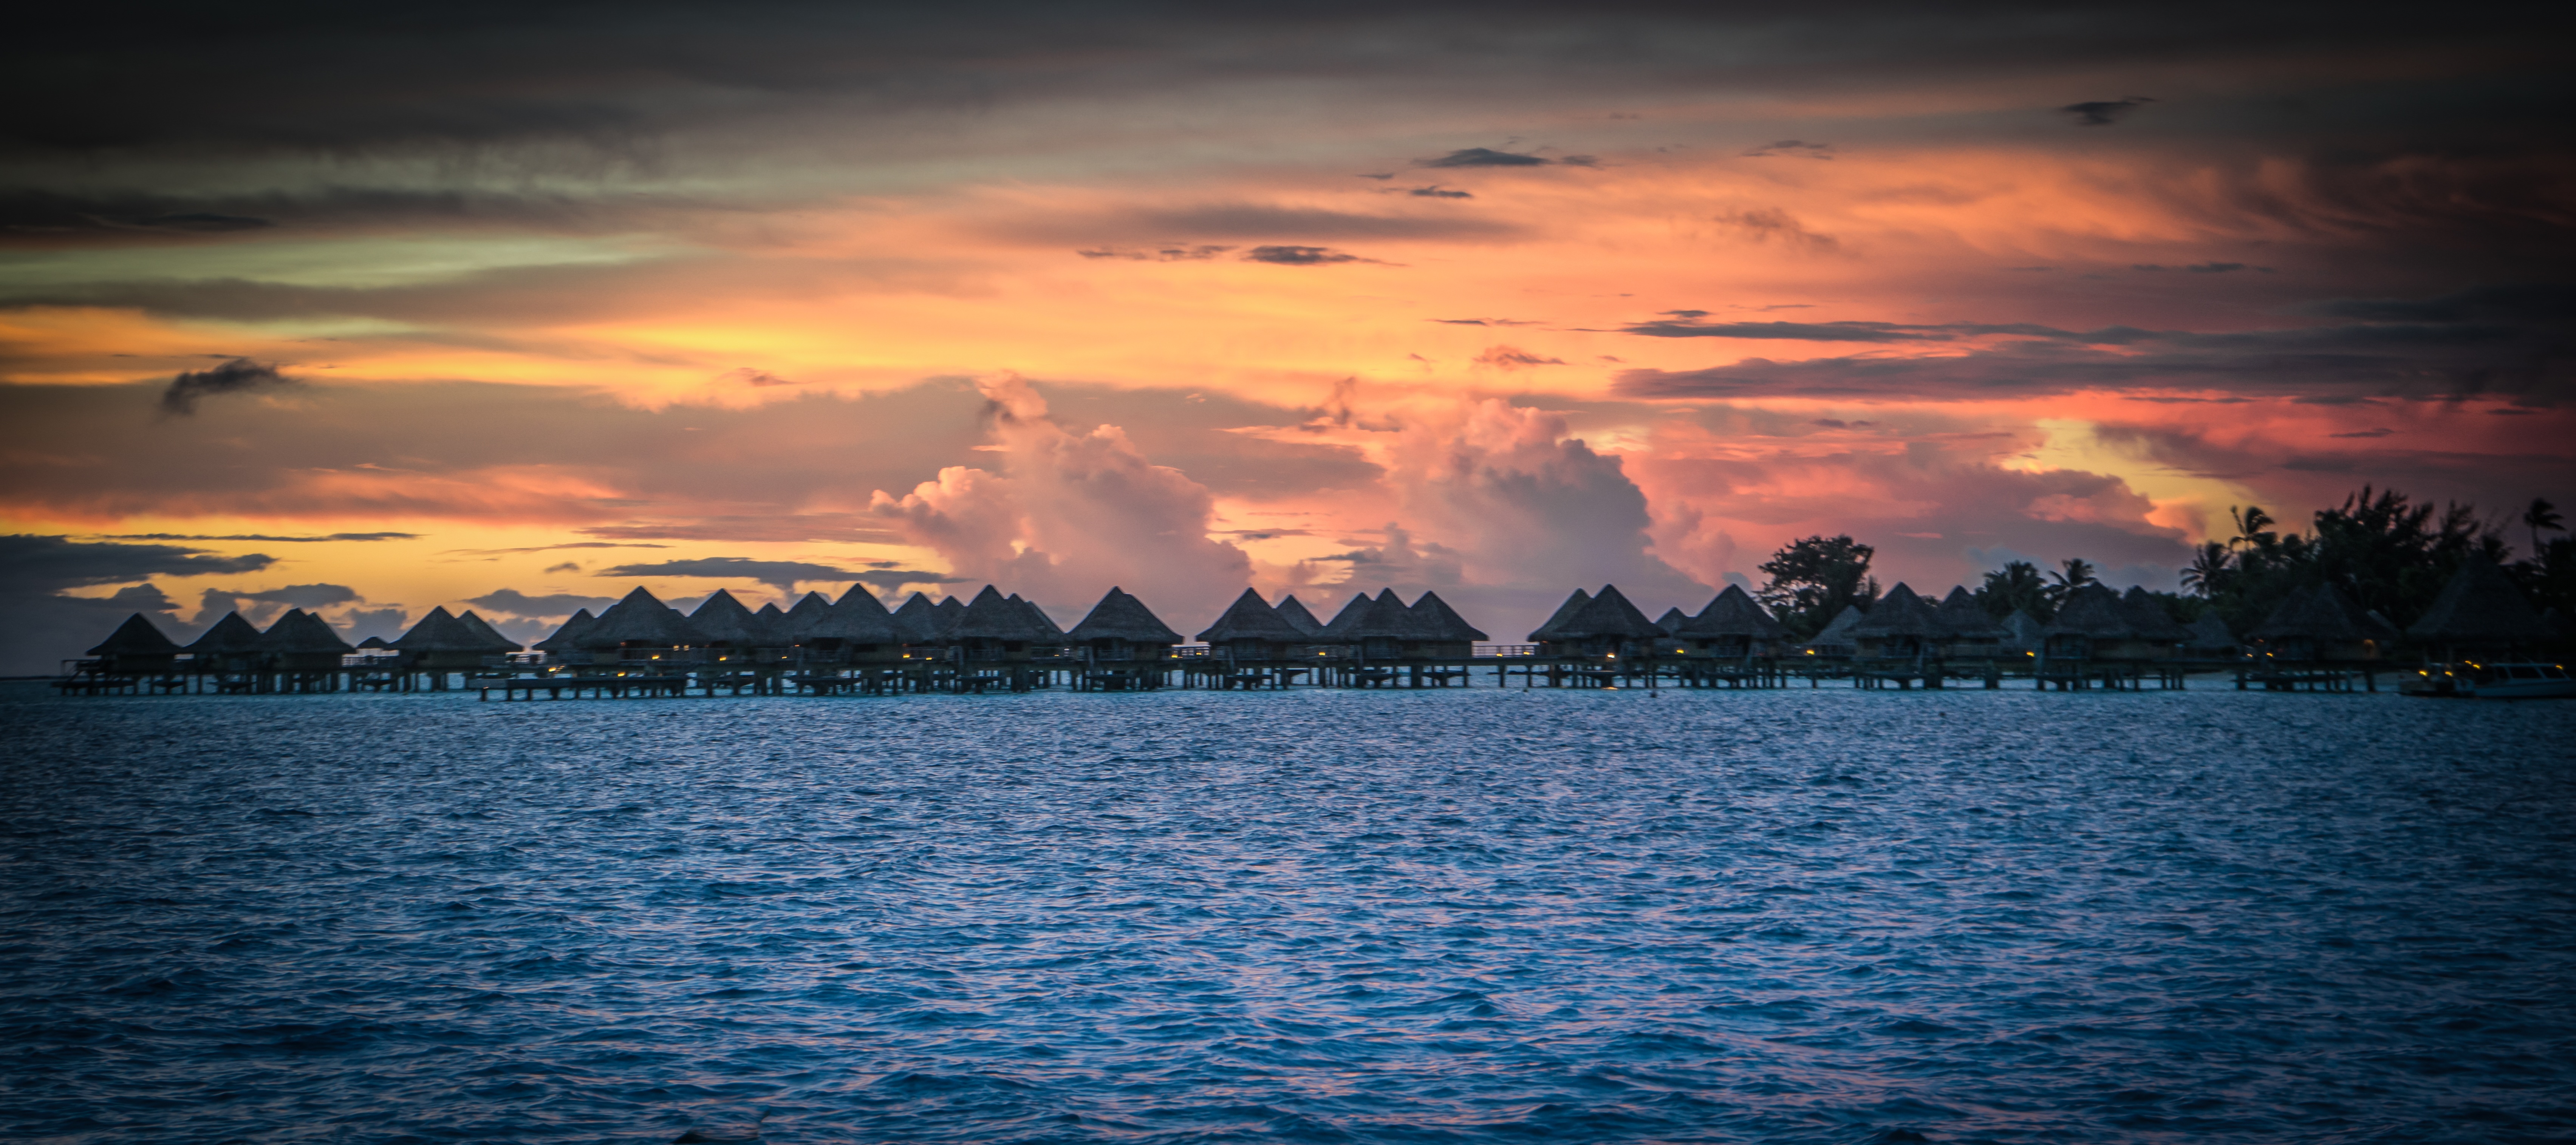
sea, coast, water, nature, ocean, horizon, cloud, sky, sunrise, sunset, skyline, morning, dawn, vacation, travel, dusk, evening, paradise, tropical, holiday, bay, island, blue, luxury, exotic, afterglow, south pacific, french polynesia, bora bora, over water bungalows